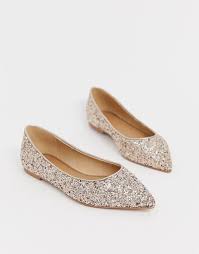
Label: Ballet Flat